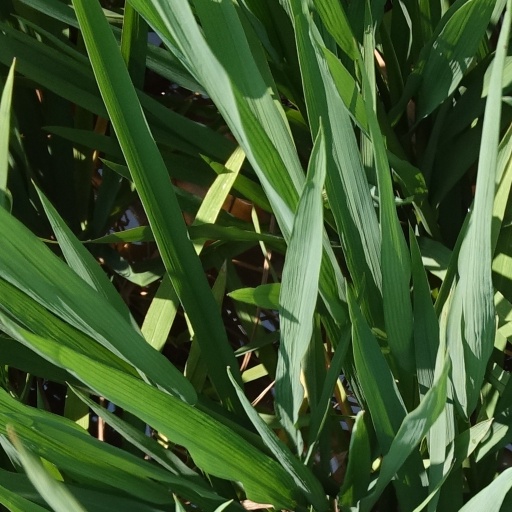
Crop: rice